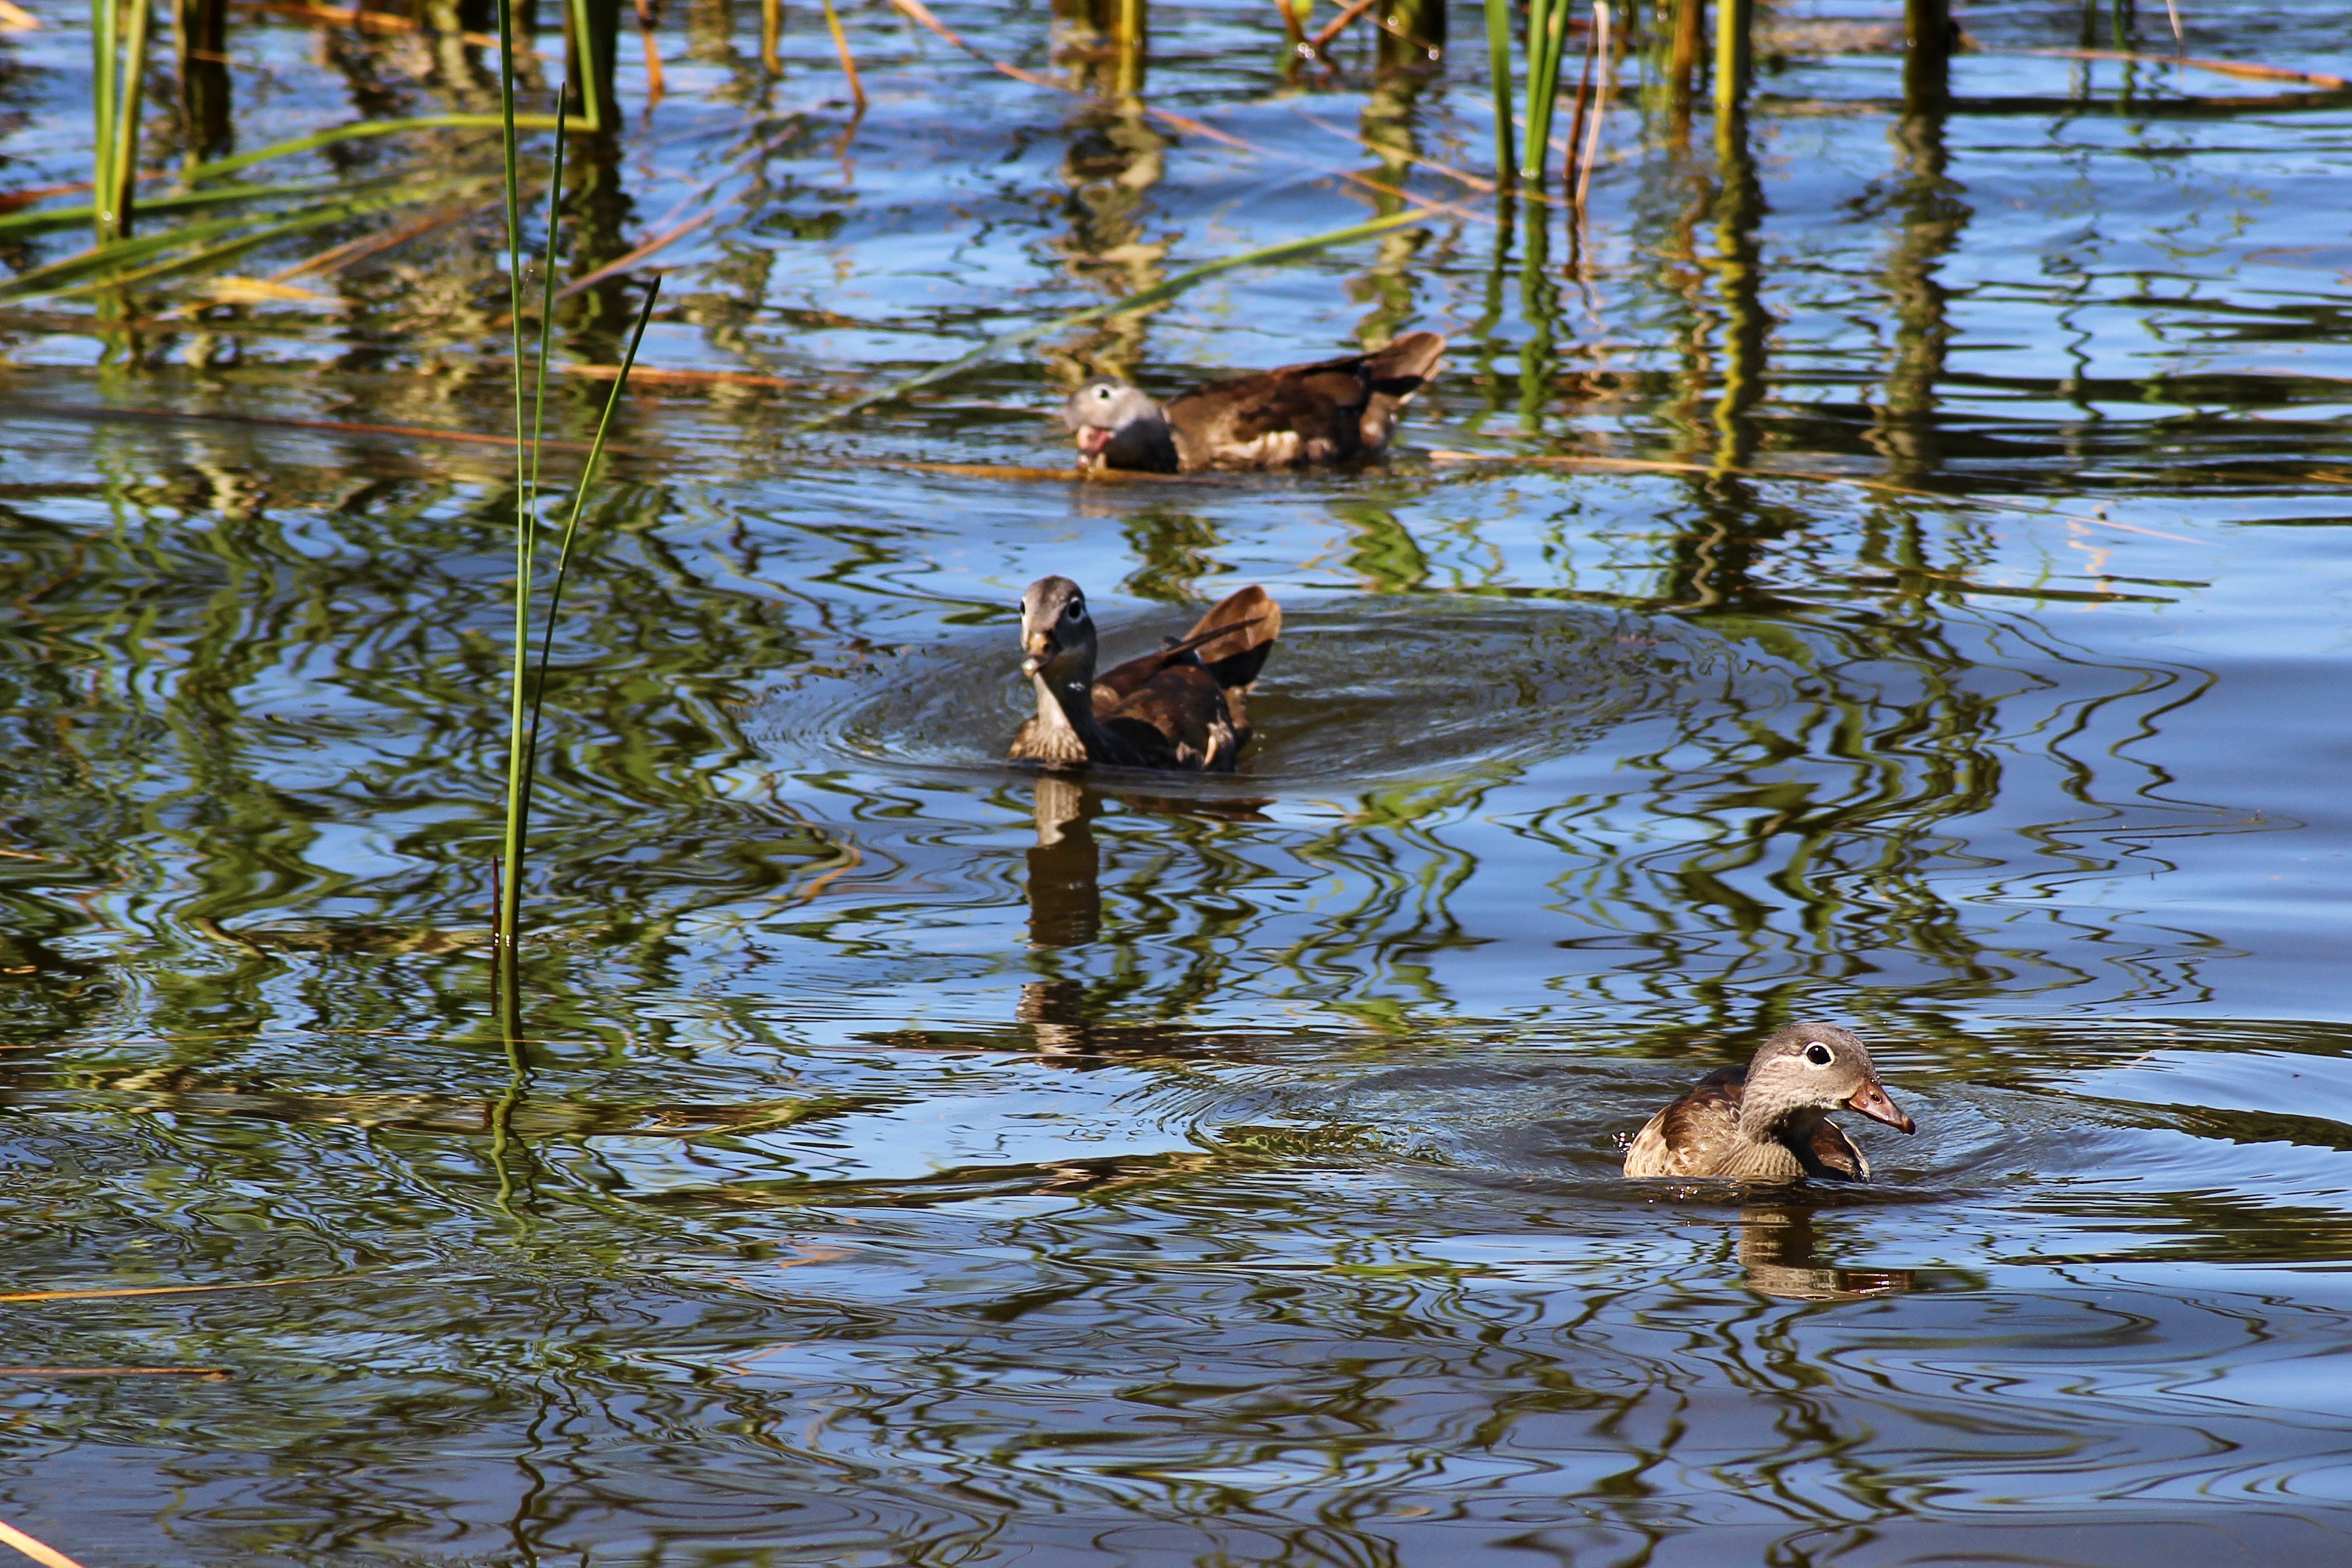
water, nature, swamp, bird, lake, pond, wildlife, reflection, chicken, fauna, duck, wetland, ducks, habitat, waterfowl, water bird, mallard, water reflection, gadwall, ducks geese and swans